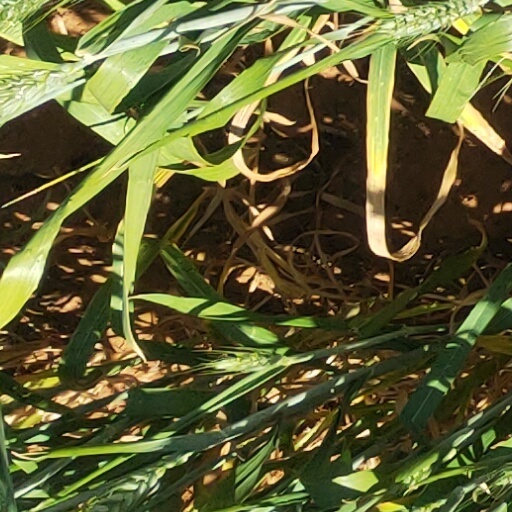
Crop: wheat